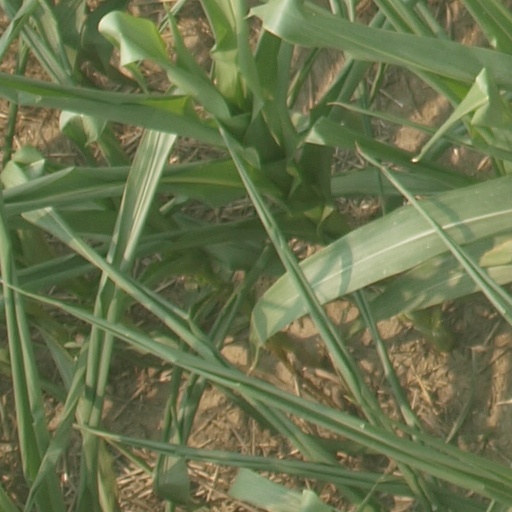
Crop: maize; corn